Macaulay family of Lewis

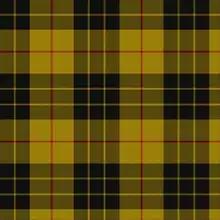
According to Adam and Innes of Learney, writing in the first half of the 20th century, the Macaulays of Lewis then wore the Macleod of Lewis tartan ("pictured").

In 1607 the Macleods of Harris landed in Lewis and captured Stornoway Castle and other "fortalices" from the Lowlander colonists. In August of that year the Government ordered the fortresses delivered back into the hands of the colonists. Not long afterwards Stornoway was again captured, this time by Lewismen, led by Neil Macleod and Dòmhnall Cam. It was during the fray that Donald's brother was killed on South Beach by a shot from the castle.